Wedding superstitions

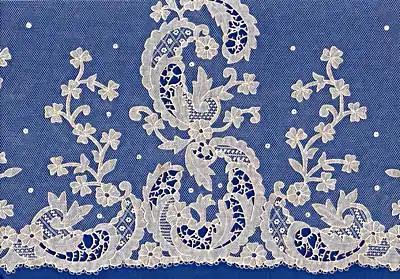
An example of carrickmacross lace, a form of lace that the Duchess of Cambridge incorporated into her wedding dress.

The wedding veil is a staple item in most western wedding bridal wear, and is based on the superstition that a bride's face should be covered before she reaches the altar, in order to protect her and her future marriage from evil spirits. This superstition originated in ancient Greece and Rome, and the veil was often flame-coloured for extra protection.